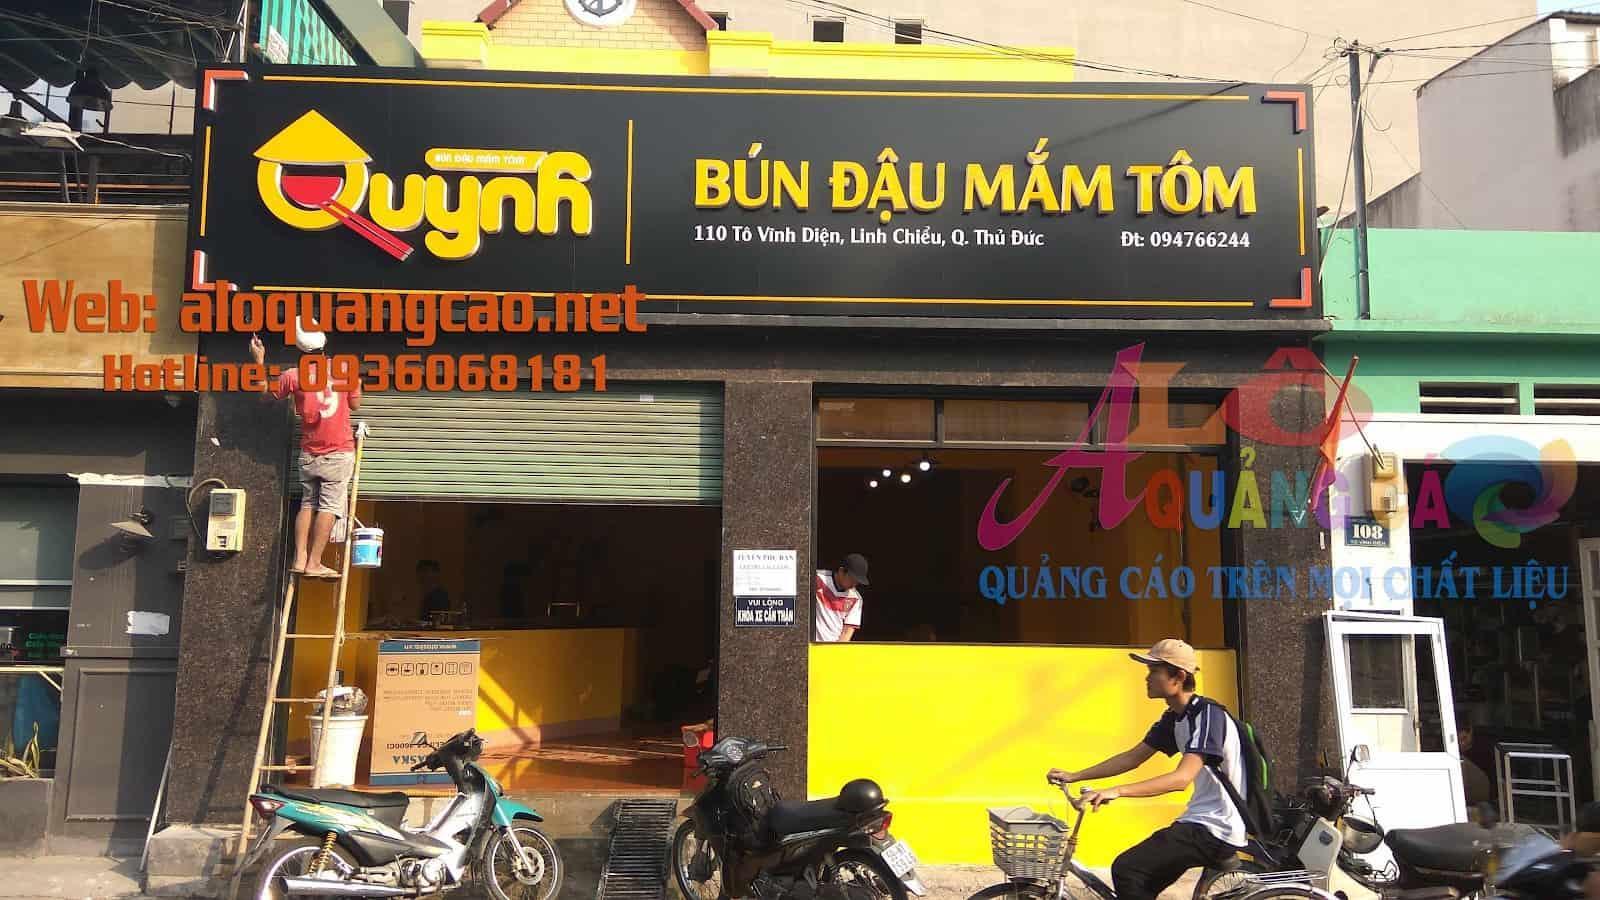
có một người đàn ông đứng ở bên trong và một người đàn ông đang đứng ở bên cửa ra vào của quán ăn